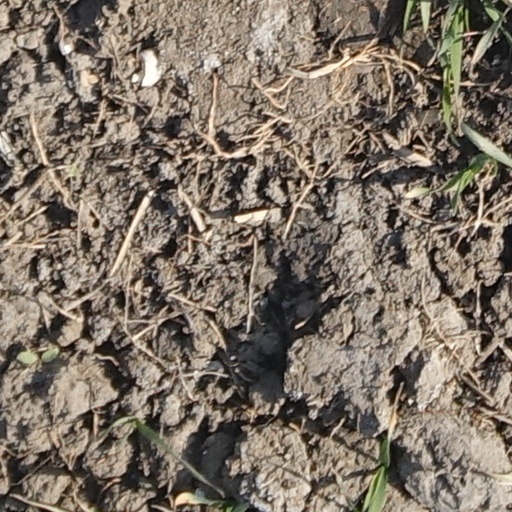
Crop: wheat